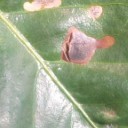
Label: Miner